Alexander Martin Sullivan

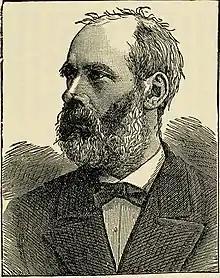
Alexander Martin Sullivan

Alexander Martin Sullivan (1829 – 17 October 1884) was an Irish Nationalist politician, barrister, and journalist from Bantry, County Cork.